Massy, Essonne

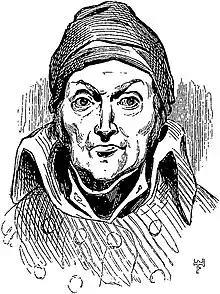
Nicolas Appert

On 1 July 2010 Alstom inaugurated the new head office of its Energy Management Business (EMB) division in Massy. At the time the office had 600 employees.